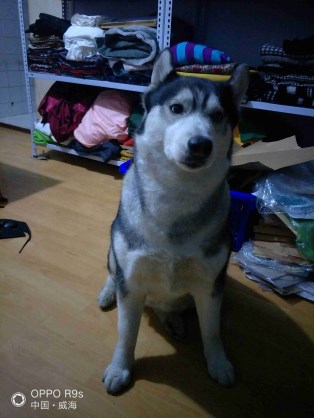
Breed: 1160-n000003-Siberian_husky